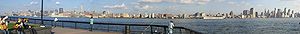
Hoboken / Eksterne henvisninger
Panorama over Manhattan fra Pier A i Hoboken.
Hoboken er en by i Hudson County i New Jersey. Byen ligger ved Hudsonfloden lige over for Manhattan. Hoboken har 50.005 indbyggere og er en del af New Yorks storbyområde.